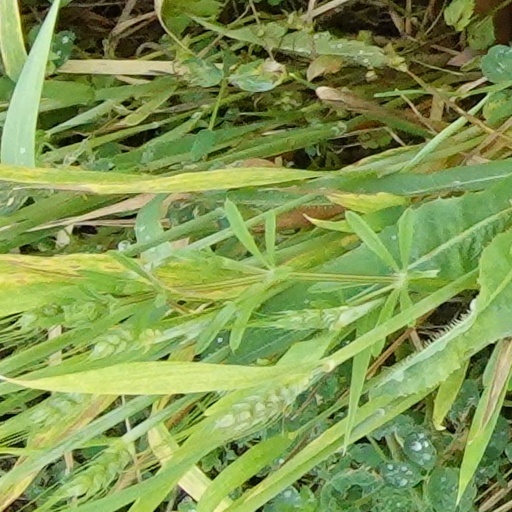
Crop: wheat